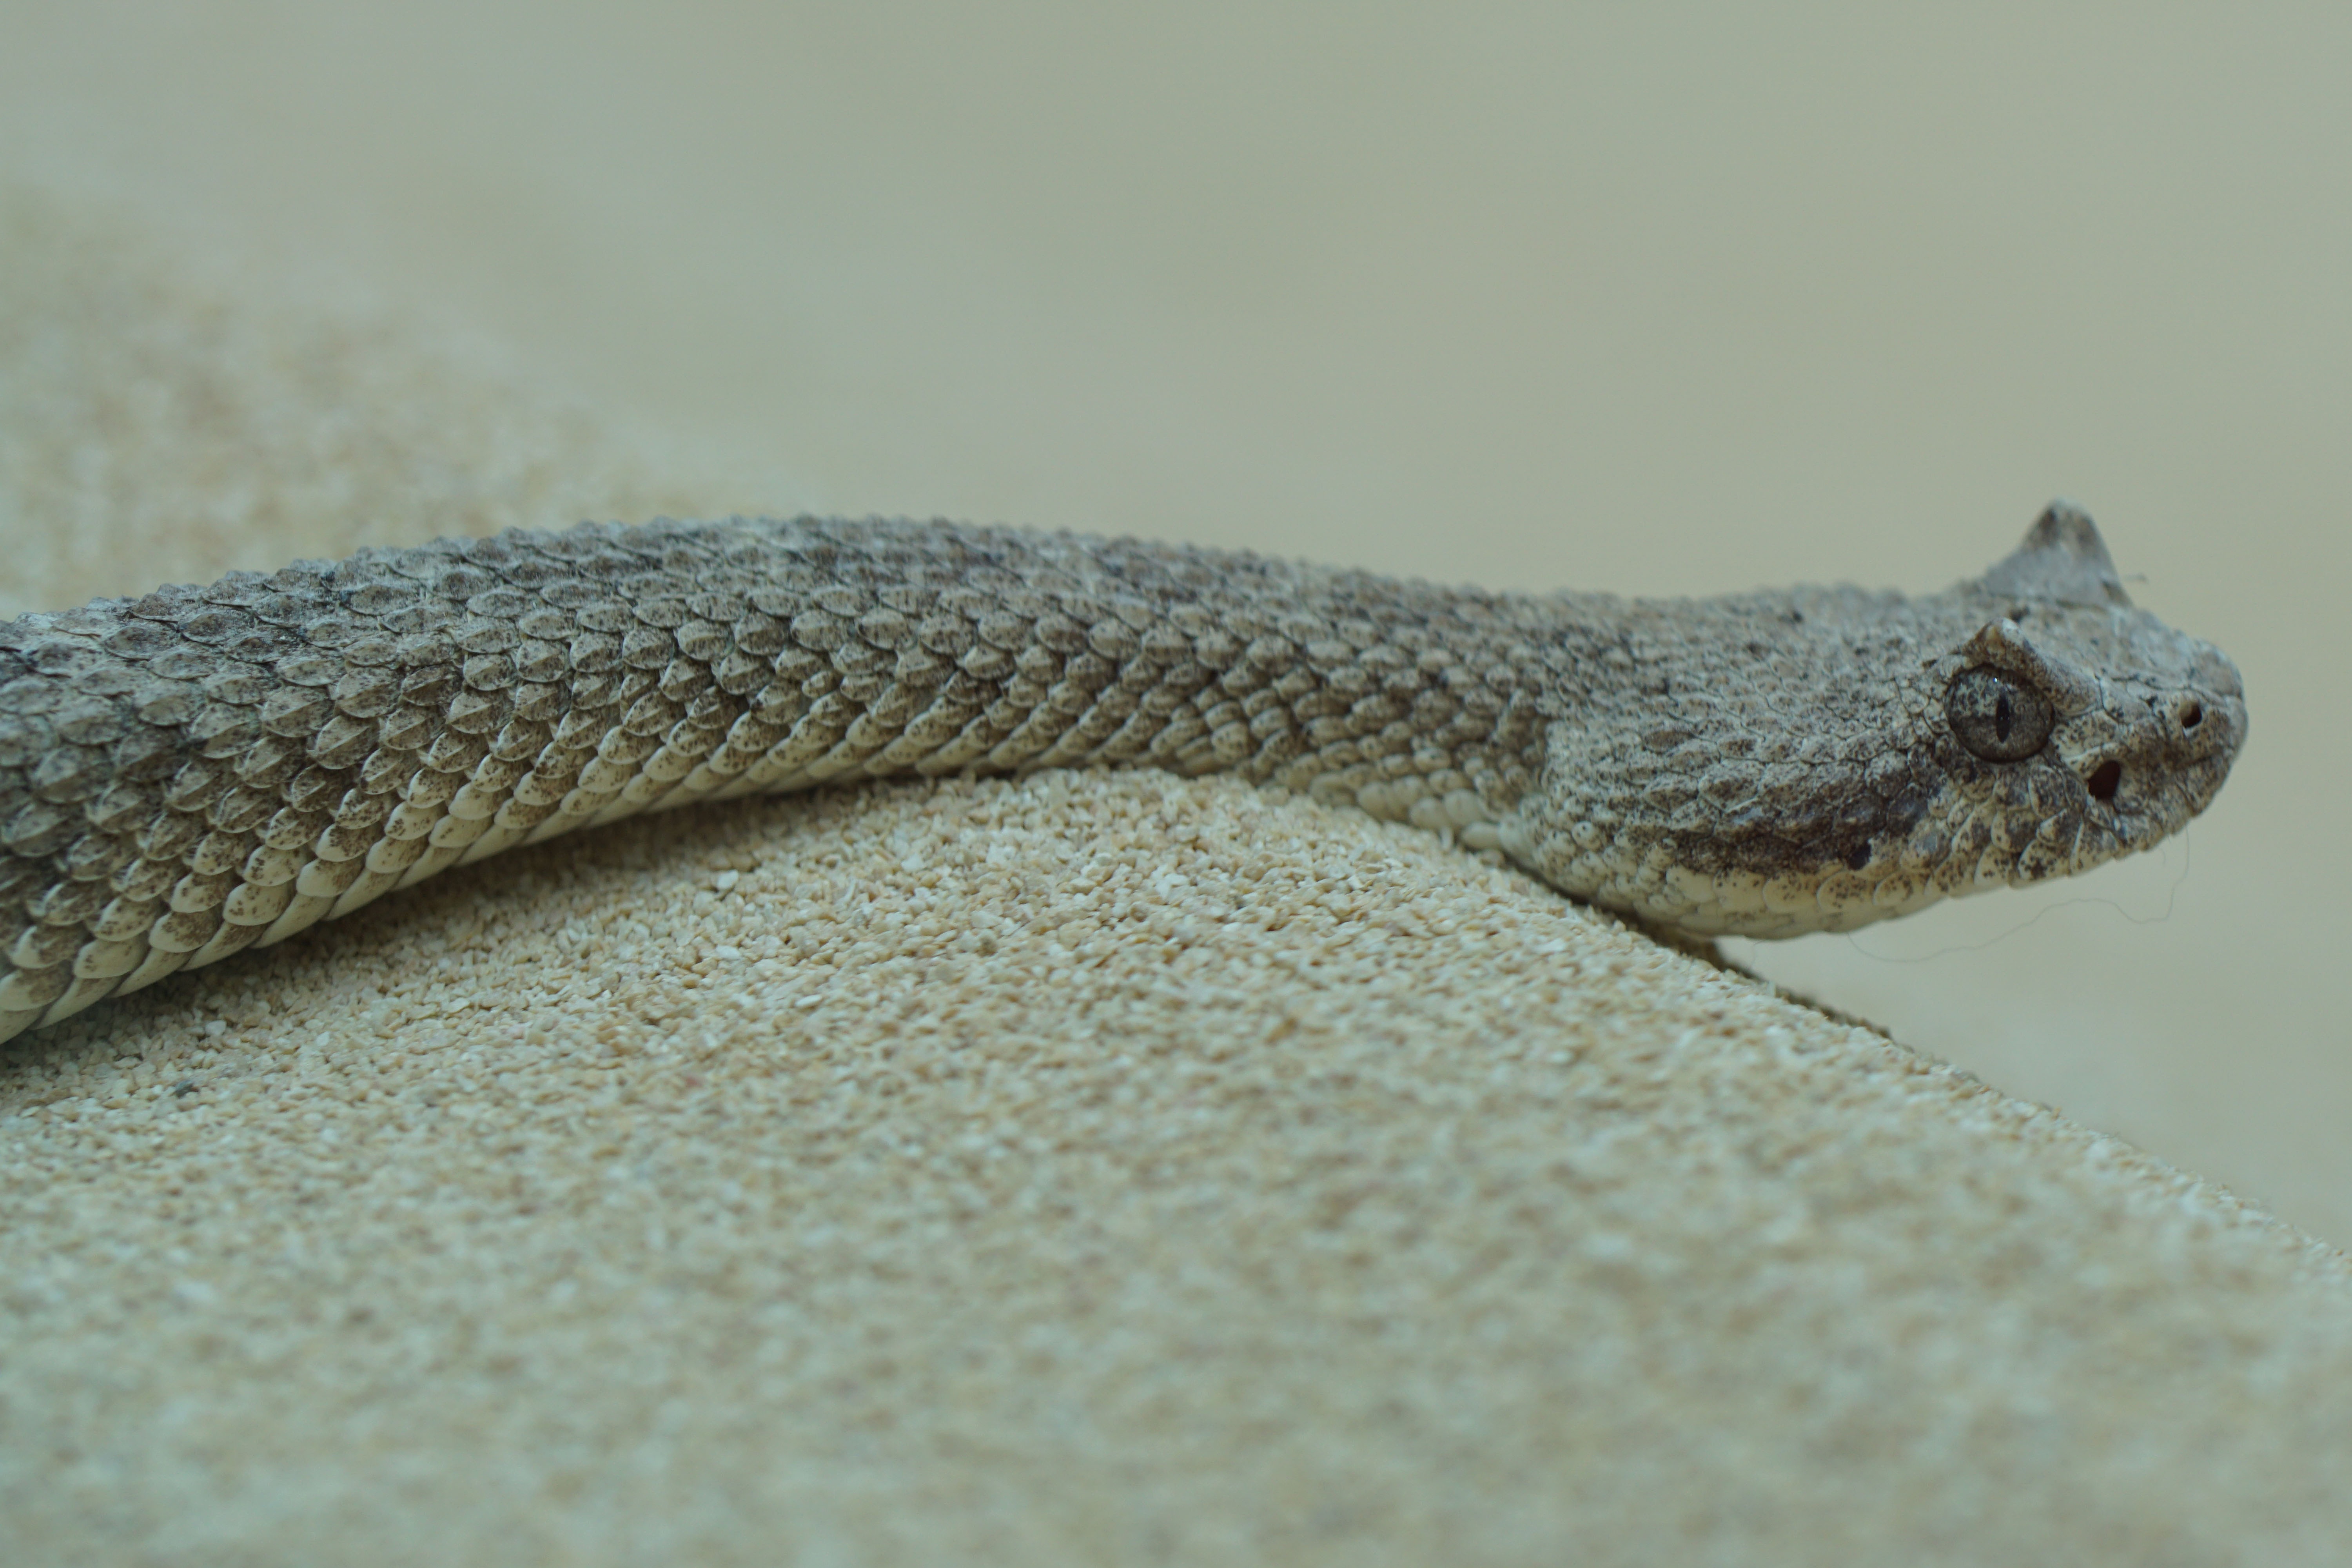
reptile, fauna, lizard, gecko, snake, vertebrate, cobra, dangerous, sidewinder, scaled reptile, hognose snake